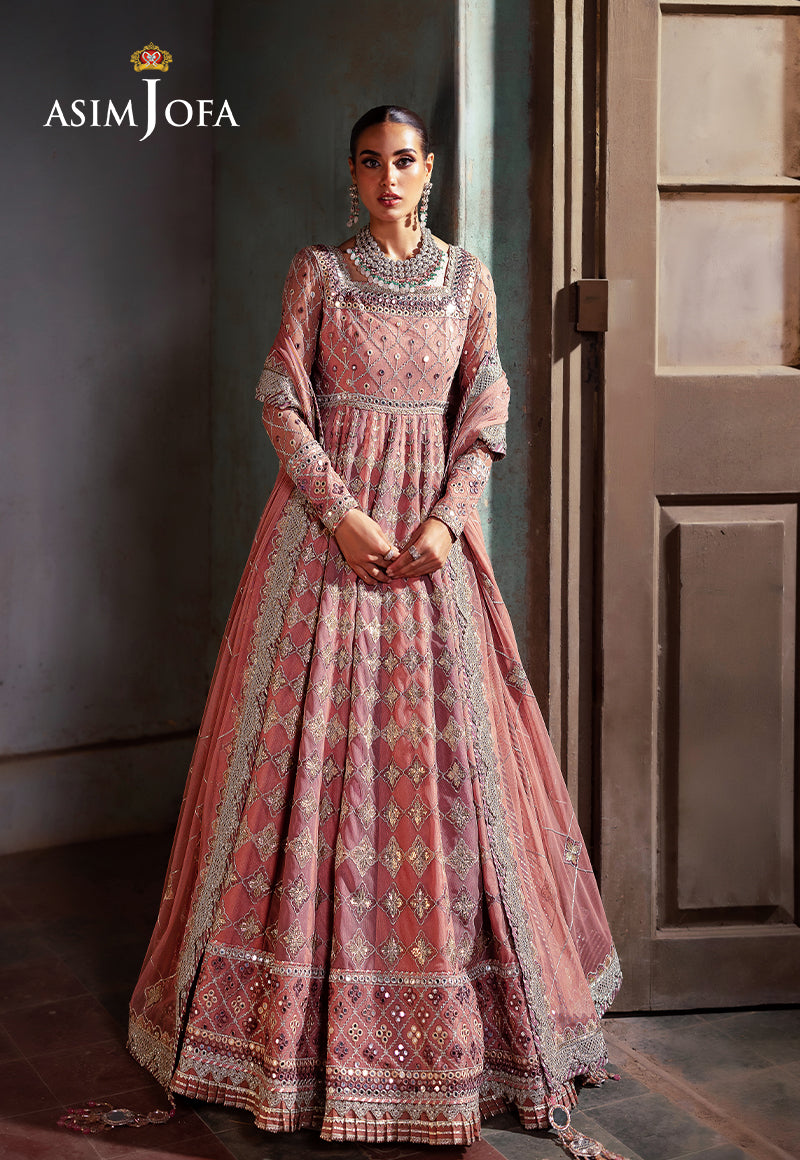
pink indian wedding dress